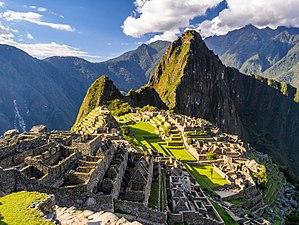
Le Pérou dispose d'un important réseau de parcs nationaux, de réserves naturelles et de lieux historiques nationaux. L'ensemble de ces sites couvre une superficie de 18 283 508 ha, soit 14 % du territoire péruvien.